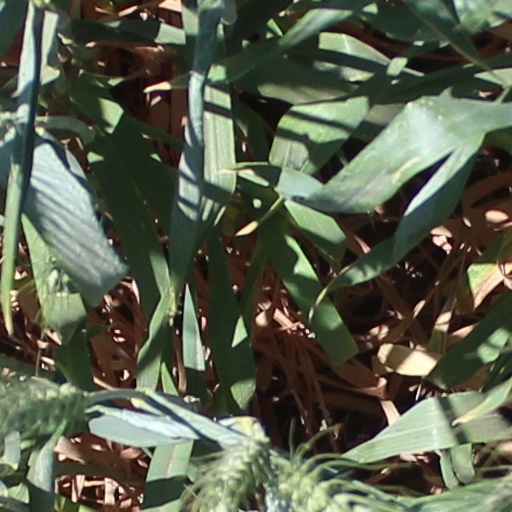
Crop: wheat